Stelios Malezas

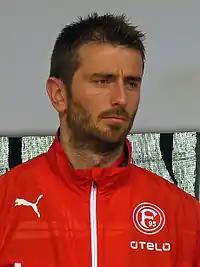
Malezas in 2013

Stelios Malezas (born 11 March 1985) is a Greek professional football manager and former player.